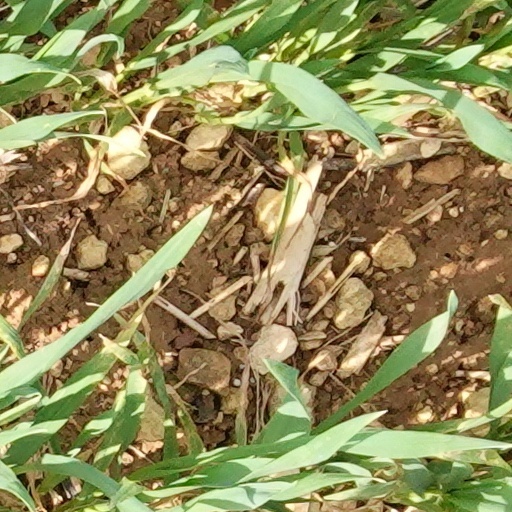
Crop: wheat